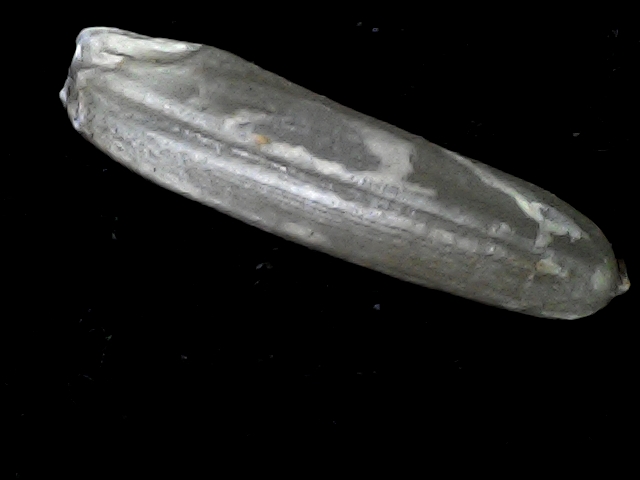
Rice variety: BD57